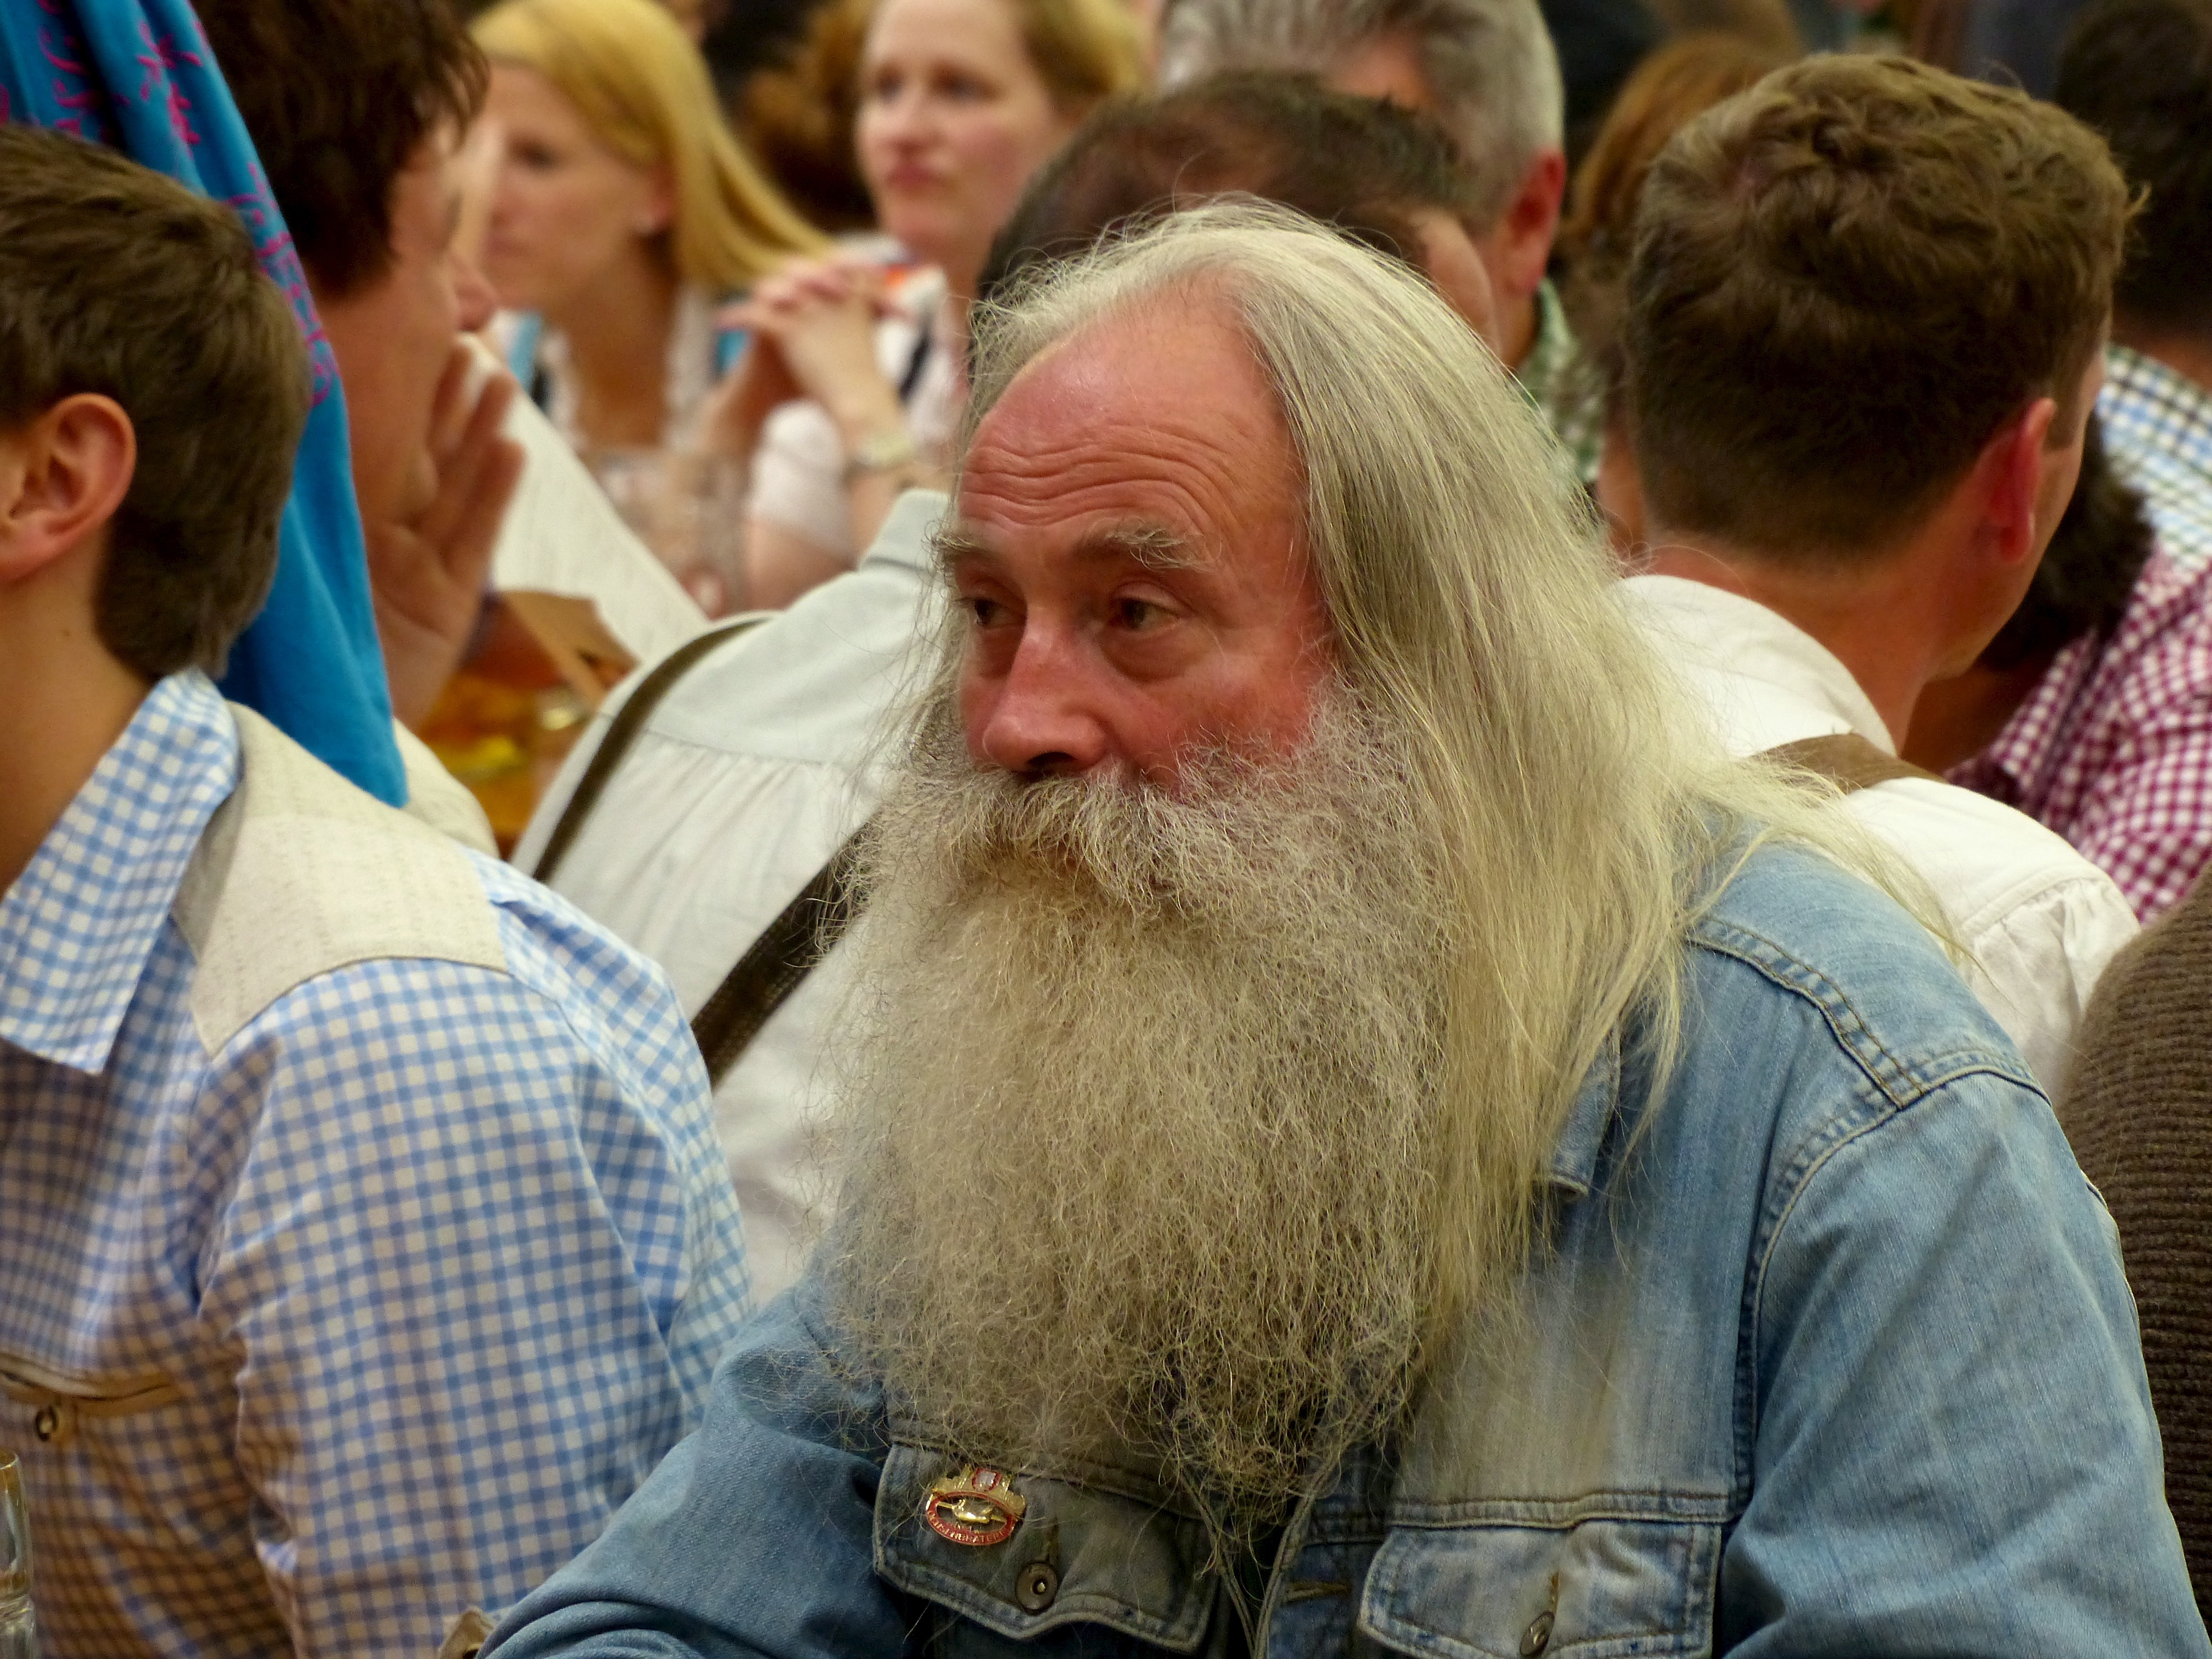
person, people, hair, street, travel, europe, beard, tent, beer, senior citizen, festival, germany, bavaria, munich, oktoberfest, facial hair